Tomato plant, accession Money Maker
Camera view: horizontal (90 deg, fisheye); turntable rotation: 240 degrees
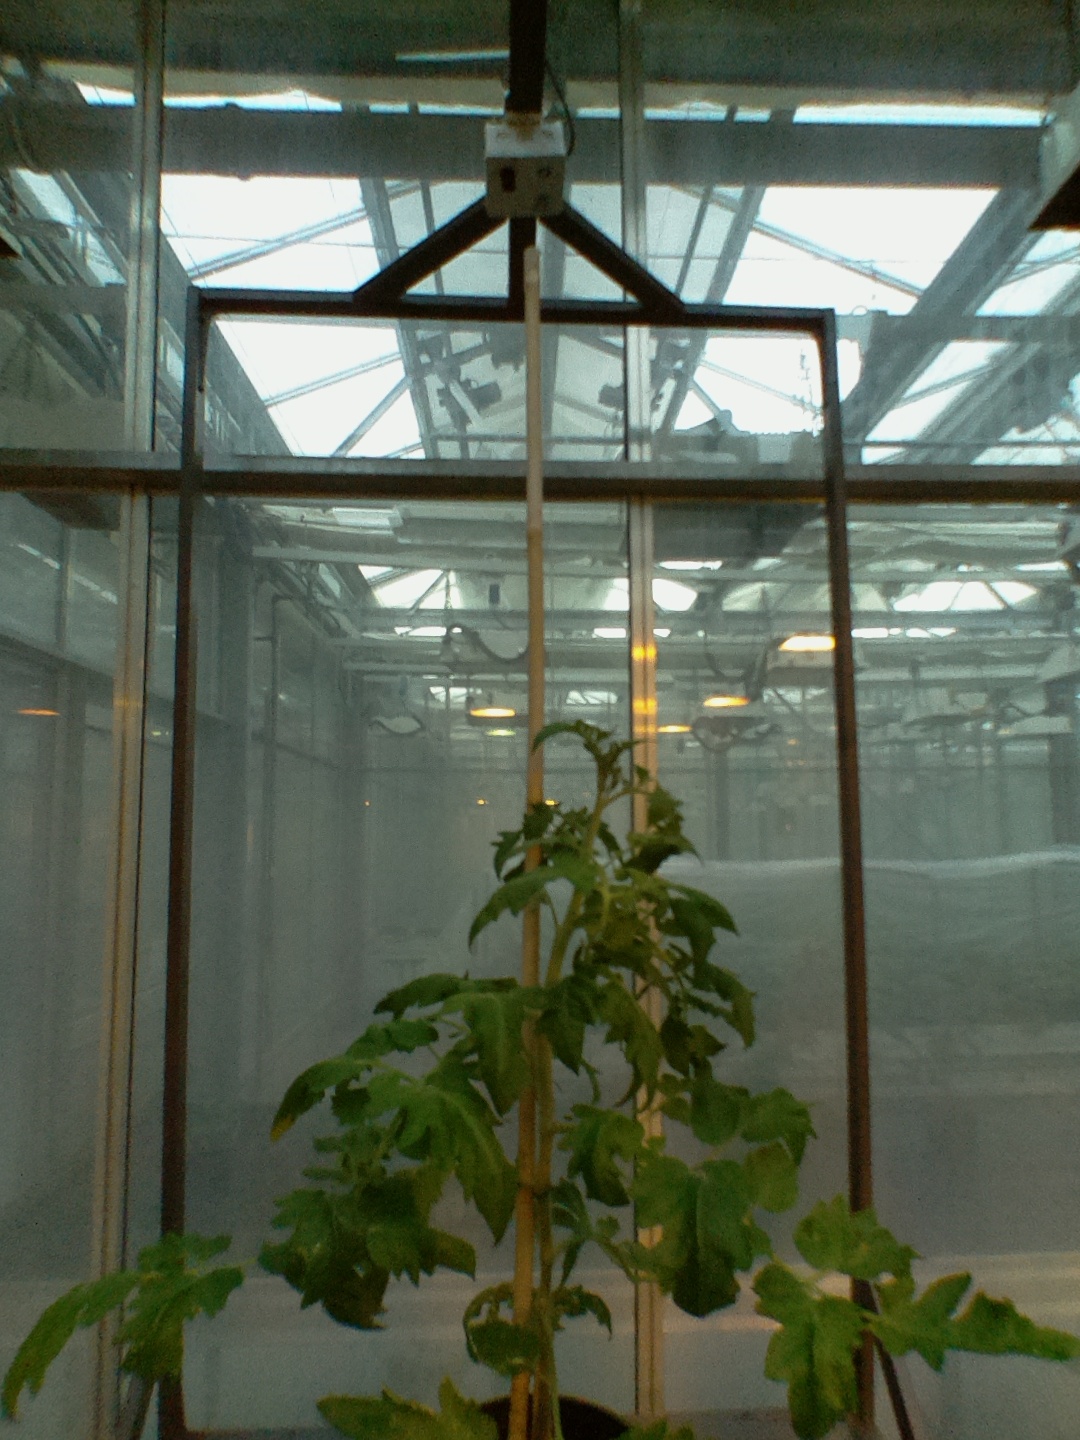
BBCH growth stage 60: First flowers open